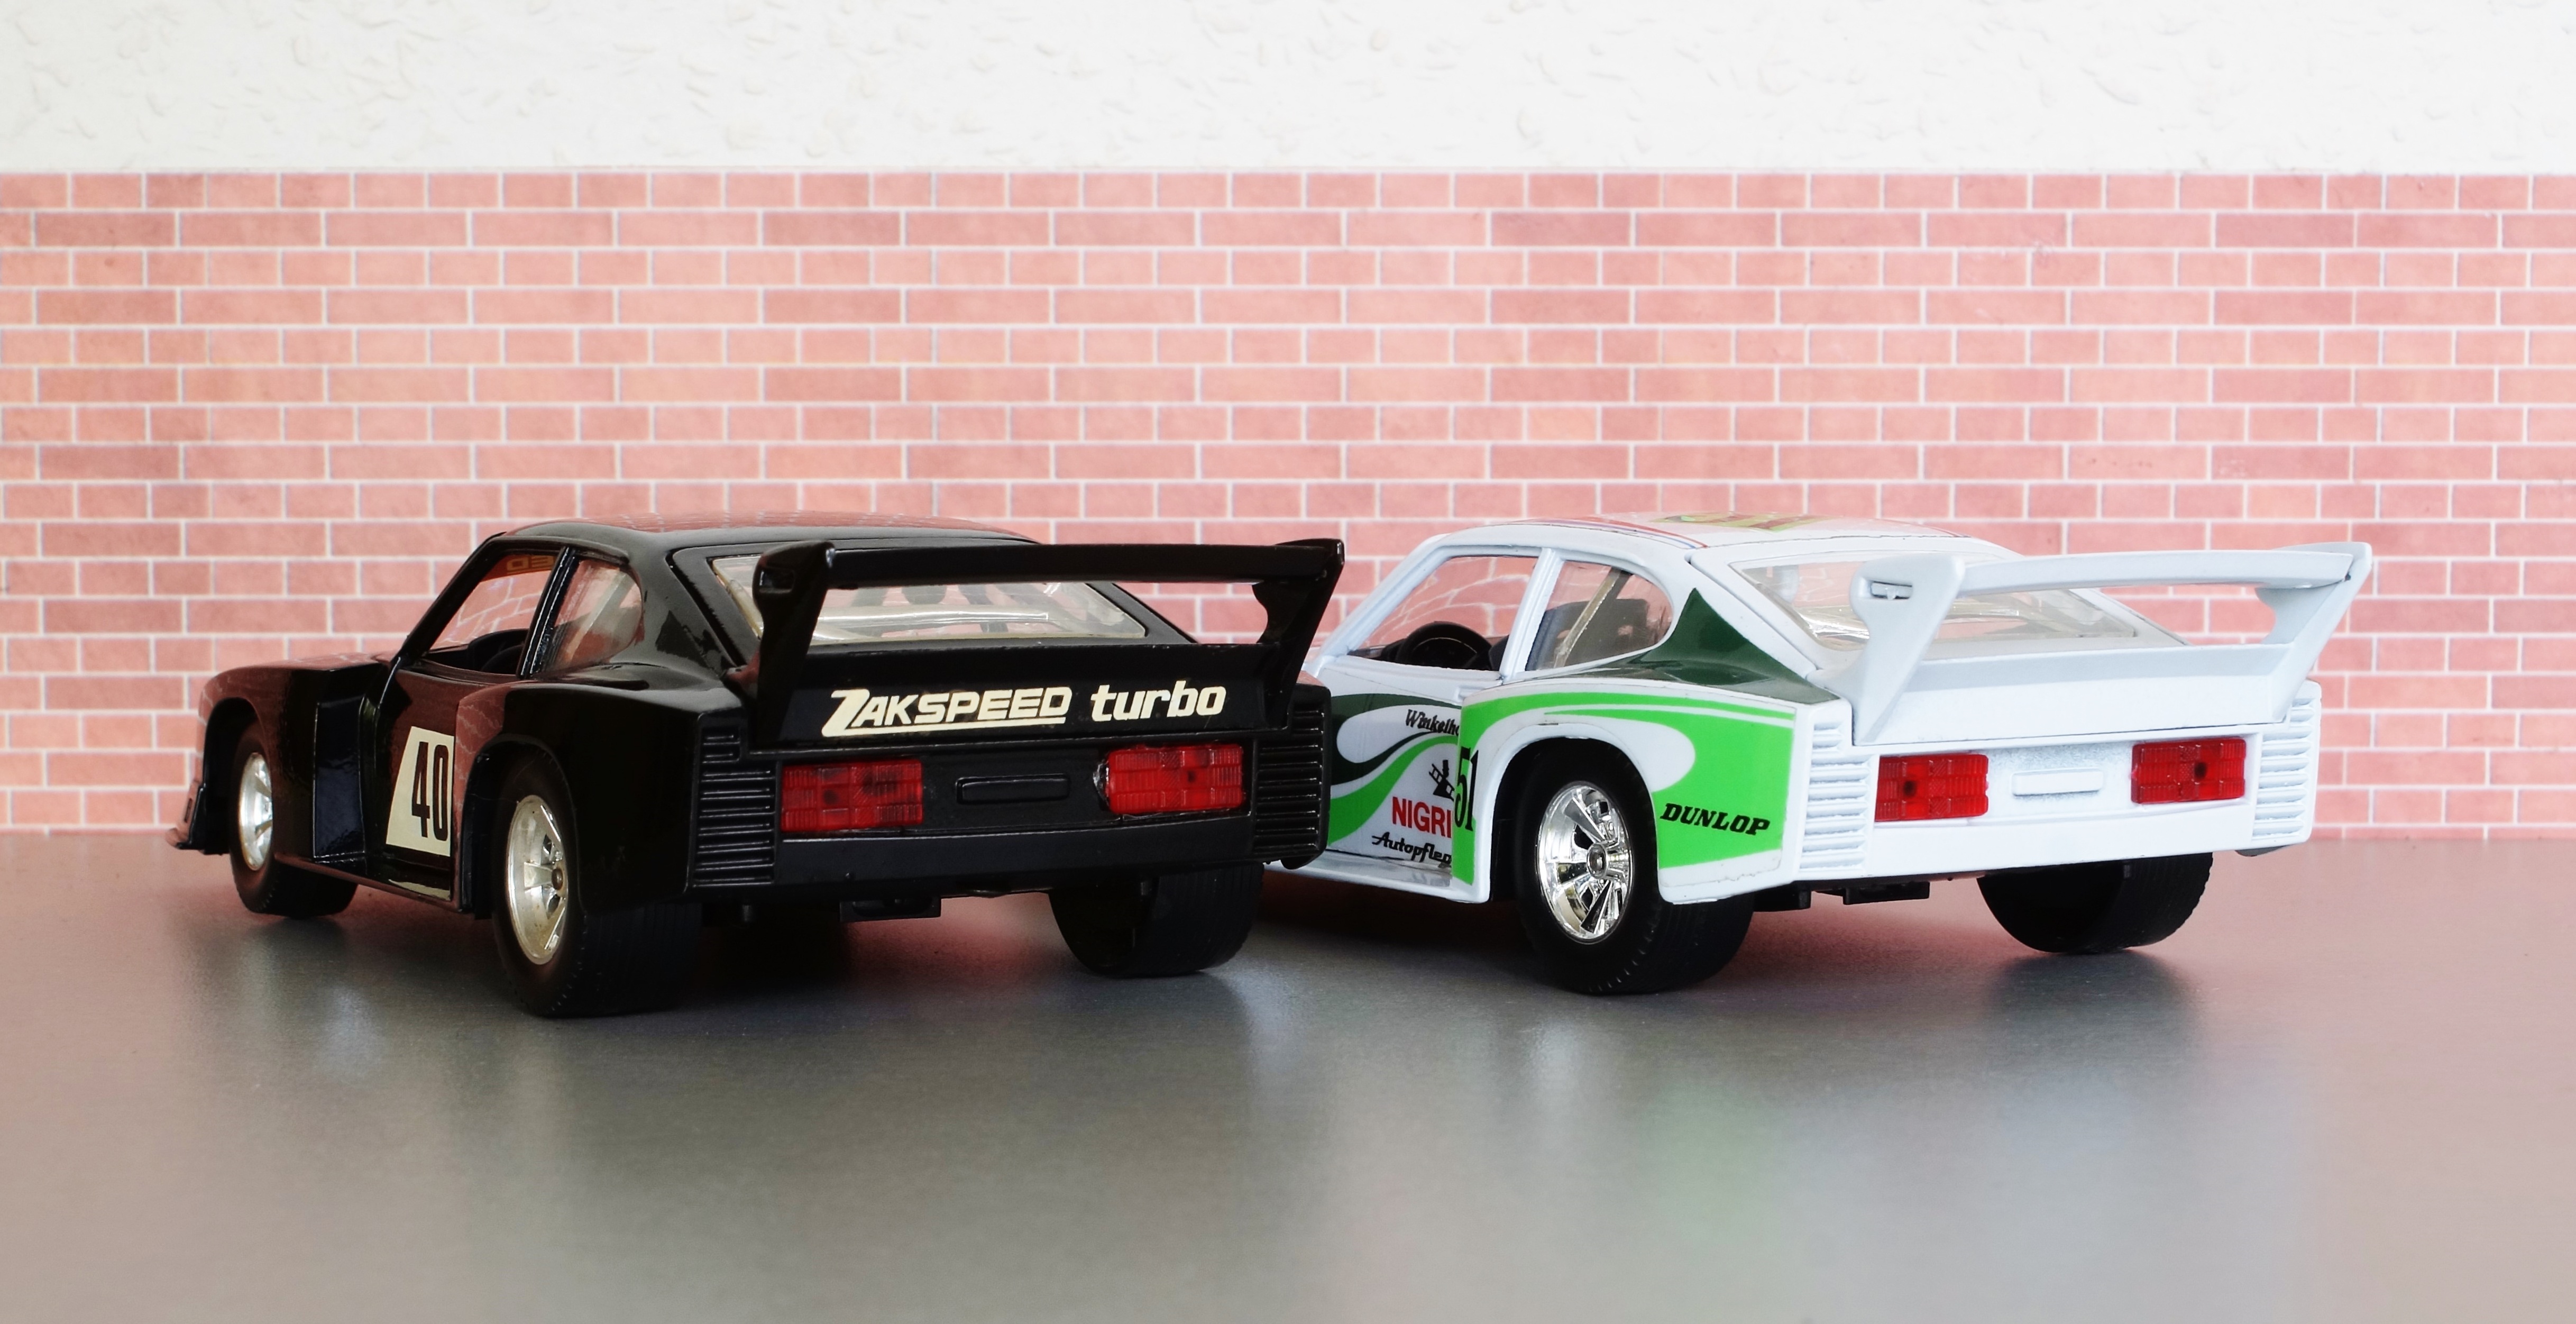
model car, ford, capri, zakspeed motorsport, model, auto, oldtimer, toys, sports car, old, motorsport, vehicle, classic, old vehicle, automotive, old vehicles, rarity, historically, touring car, touring car race